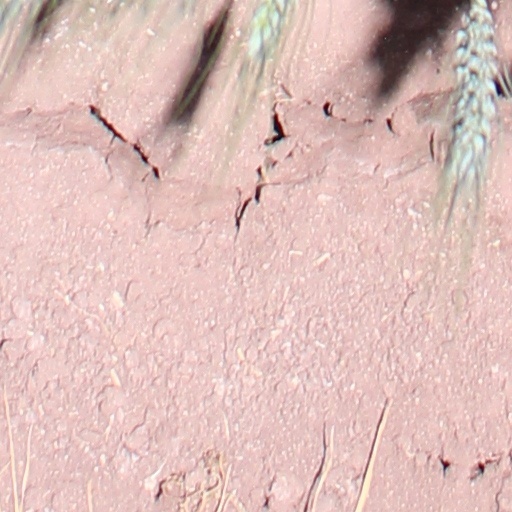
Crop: wheat